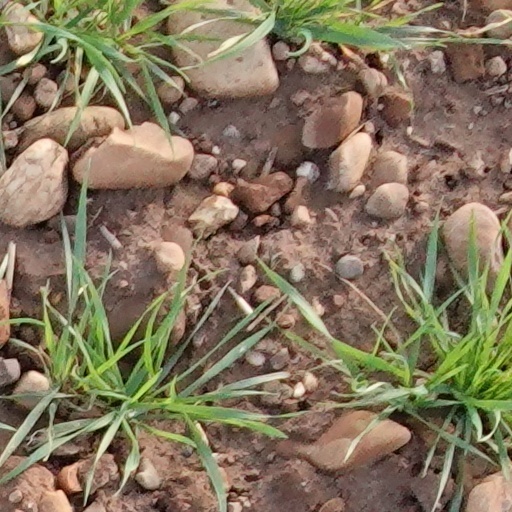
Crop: wheat